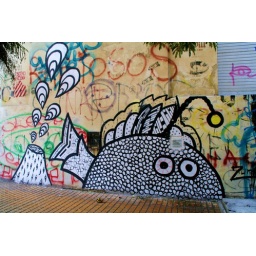
San Telmo, Buenos Aires: Black-white fish over mural wall